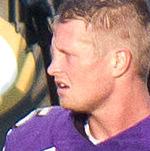
Age: 23